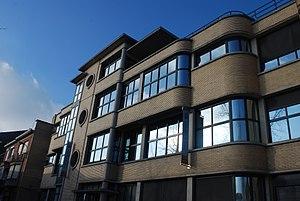
Vue du quartier de Jonfosse à Liège.
La rue Jonfosse est une rue du centre de Liège reliant le pied du Thier de la Fontaine au pied de la rue Monulphe.